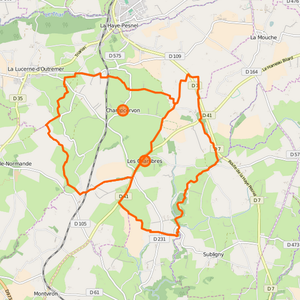
Carte de la commune nouvelle et ses communes déléguées
Le Grippon est une commune française située au Sud du département de la Manche en région Normandie, peuplée de 370 habitants. Elle est créée le 1ᵉʳ janvier 2016 par la fusion de deux communes, sous le régime juridique des communes nouvelles. Les communes de Champcervon et Les Chambres sont supprimées et ne bénéficient pas du statut des communes déléguées.